Makrani (caste)

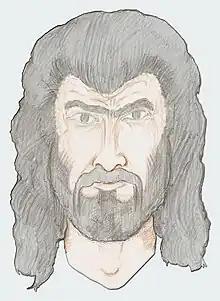
Imaginary sketch of Kadu Makrani Baloch

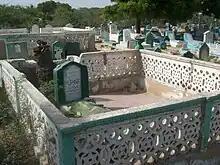
Grave of Kadu Makrani

Qadir Bukhsh Rind Baloch alias (Kadu Makrani) was a 19th century’s archetypal figure who was born and brought up in Makran, Balochistan. When life became hard for the working classes in Makran, Balochistan due to British colonists, Kadu Makrani, with his tribe, migrated to Kathiawar, Gujarat in mid of 19th century. Due to their courage and bravery, Nawabs of Kathiawar acquired their services to eliminate dacoits of Kathiawar. The rise of Kadu Makrani was disturbing to British imperialists. They were looking for an excuse to disarm Kadu Makrani and his tribe to break their power. When he was given a choice to either give away his weapons or be ready for a fight. He, with his tribe, chose to be insurgents instead of laying down their weapons. This distressed British forces as they failed to counter Kadu Makrani and his little army. Although British government announced Rs1,000/- and 20 acres land reward for his head